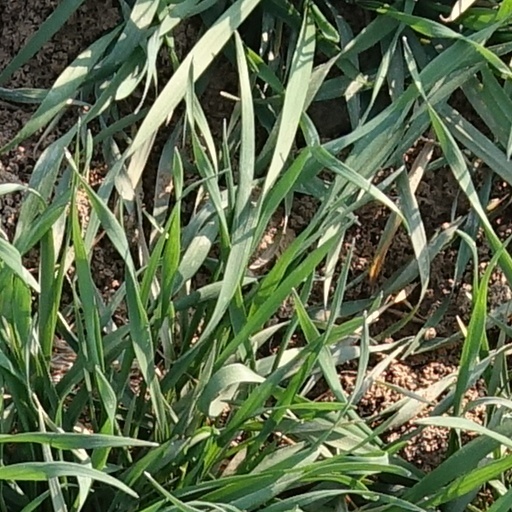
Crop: wheat